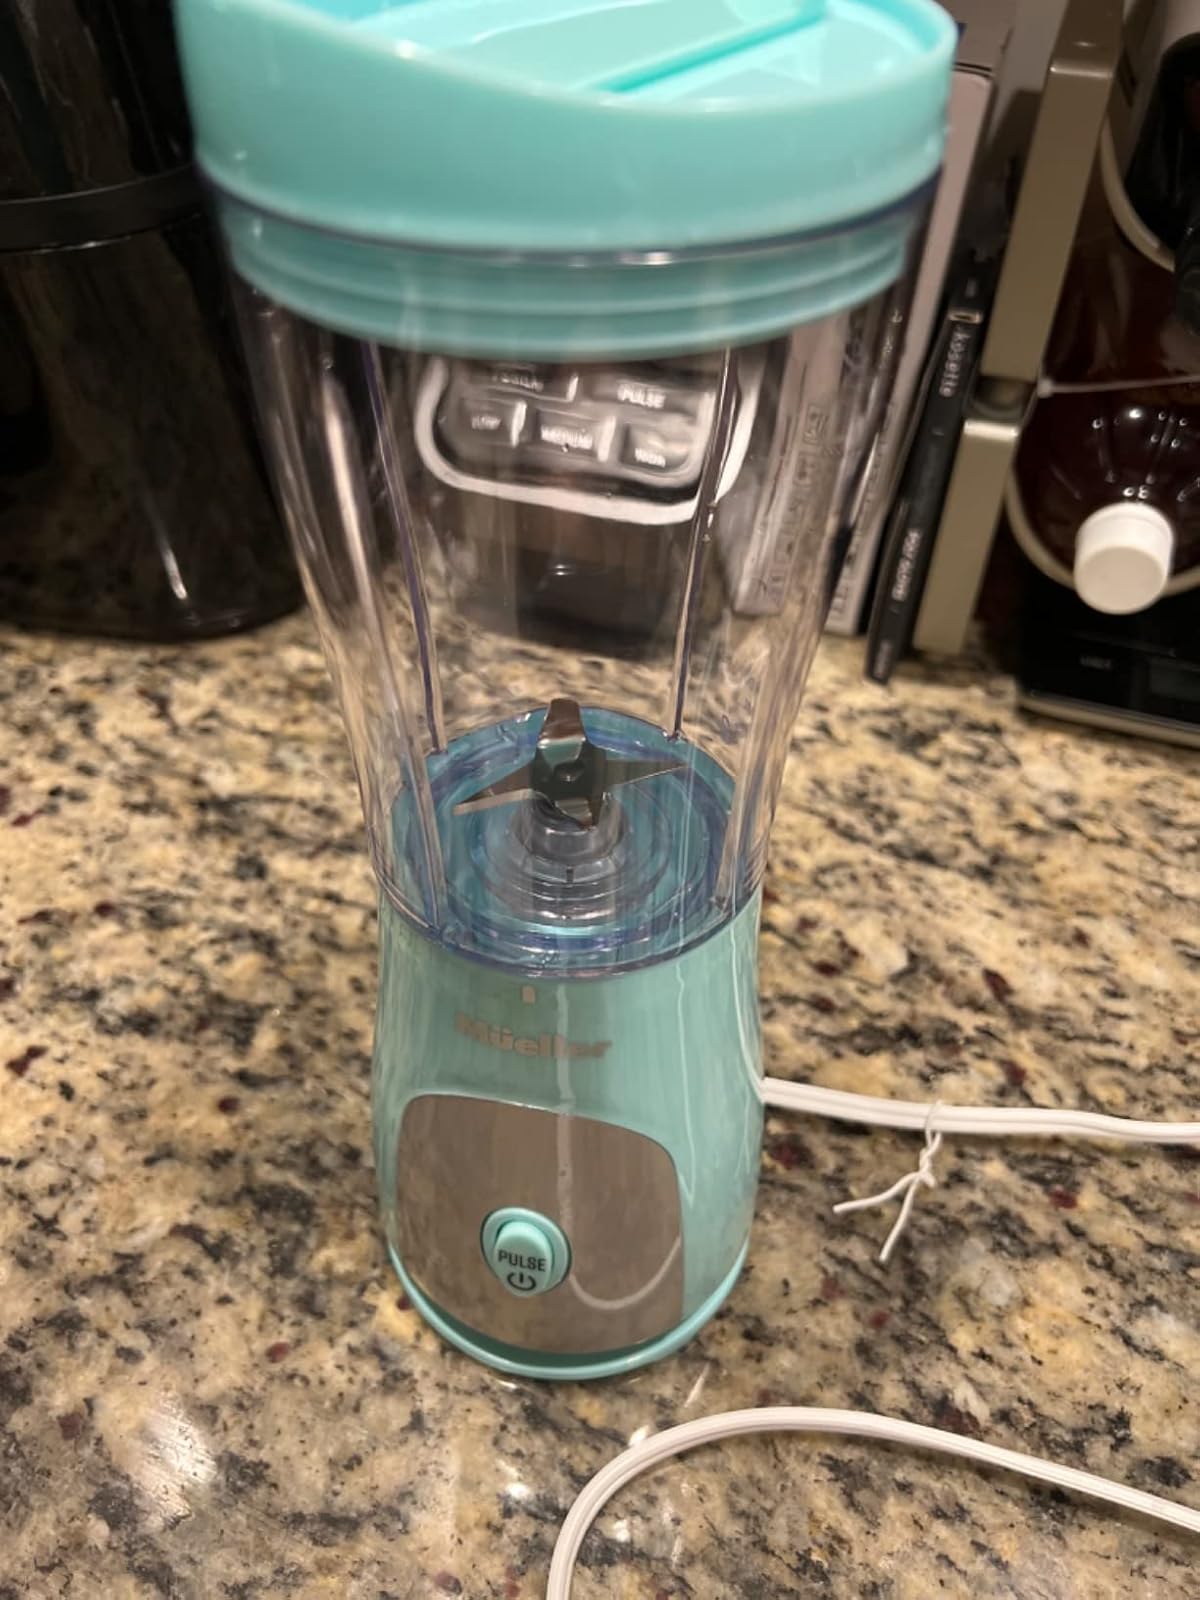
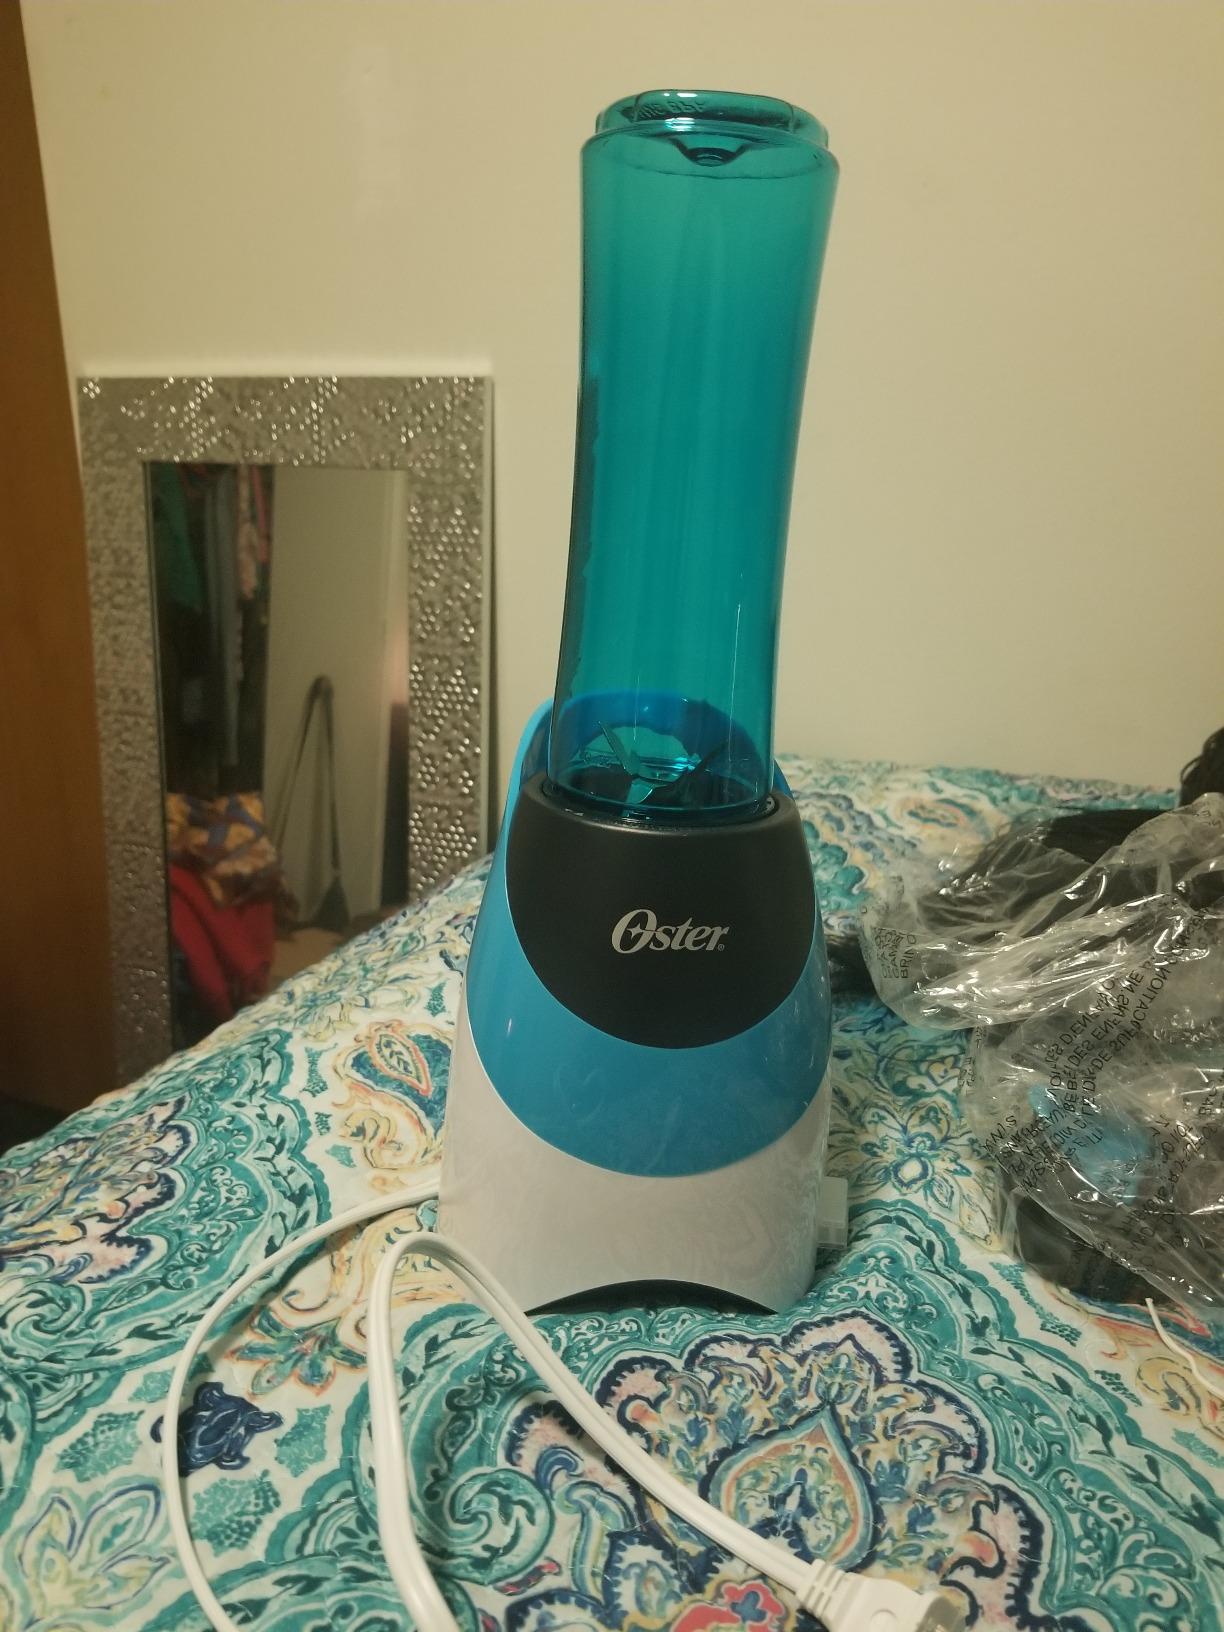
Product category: items_blender
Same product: no